Mediana

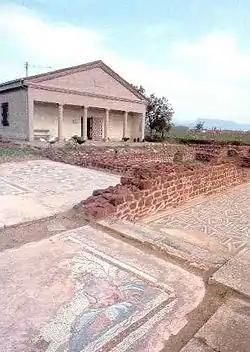
Medijana

Mediana is an important archeological site from the late Roman period, located in the eastern suburb of the Serbian city of Niš. It represents a luxurious residence with a highly organised economy. Excavations have revealed a villa with peristyle, thermae, granary and water tower. The residence dates to the reign of Constantine the Great 306 to 337. Although Roman artifacts can be found scattered all over the area of present-day Niš, Mediana represents the best-preserved part of Roman Naissus. In 1979, Mediana was added to the Archaeological Sites of Exceptional Importance list, protected by the Republic of Serbia.